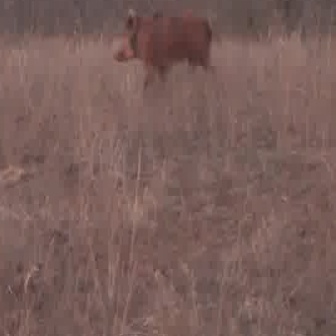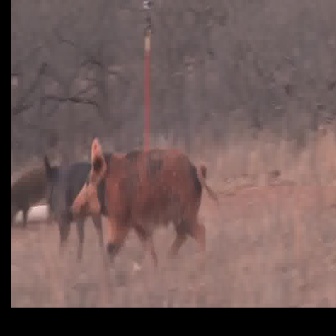
  Please identify the target specified by the bounding box [112,6,217,111] in the first image and locate it in the second image. Return the coordinates in [x_min,y_min,x_max,y_max] format.
Answer: [70,136,219,285]